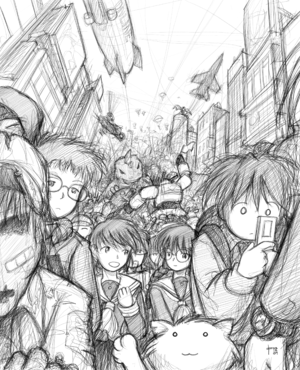
Megatokyo est un webcomic en ligne dessiné par Fred Gallagher, surnommé Piro. Fred Gallagher s'occupe du dessin, de l'histoire et du design du site. Rodney Caston, alias Largo, a participé à l'histoire pendant la première année, mais le webcomic est maintenant entièrement réalisé par Gallagher. Licencié de son travail fin 2002, il s'occupe désormais de la bande dessinée à plein temps.